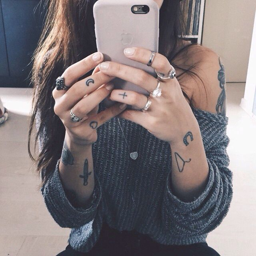
i 'd love loads of small unconnected tattoos .